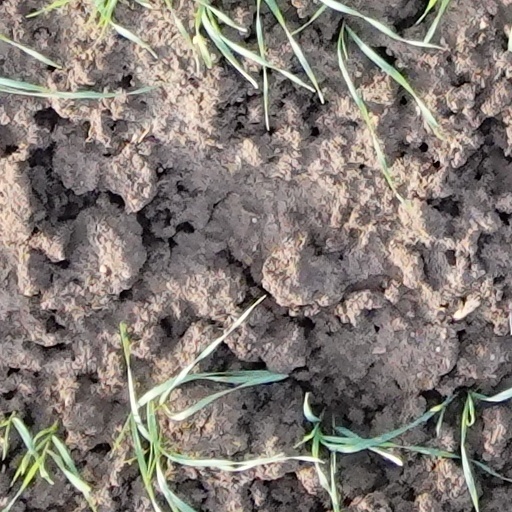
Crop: wheat